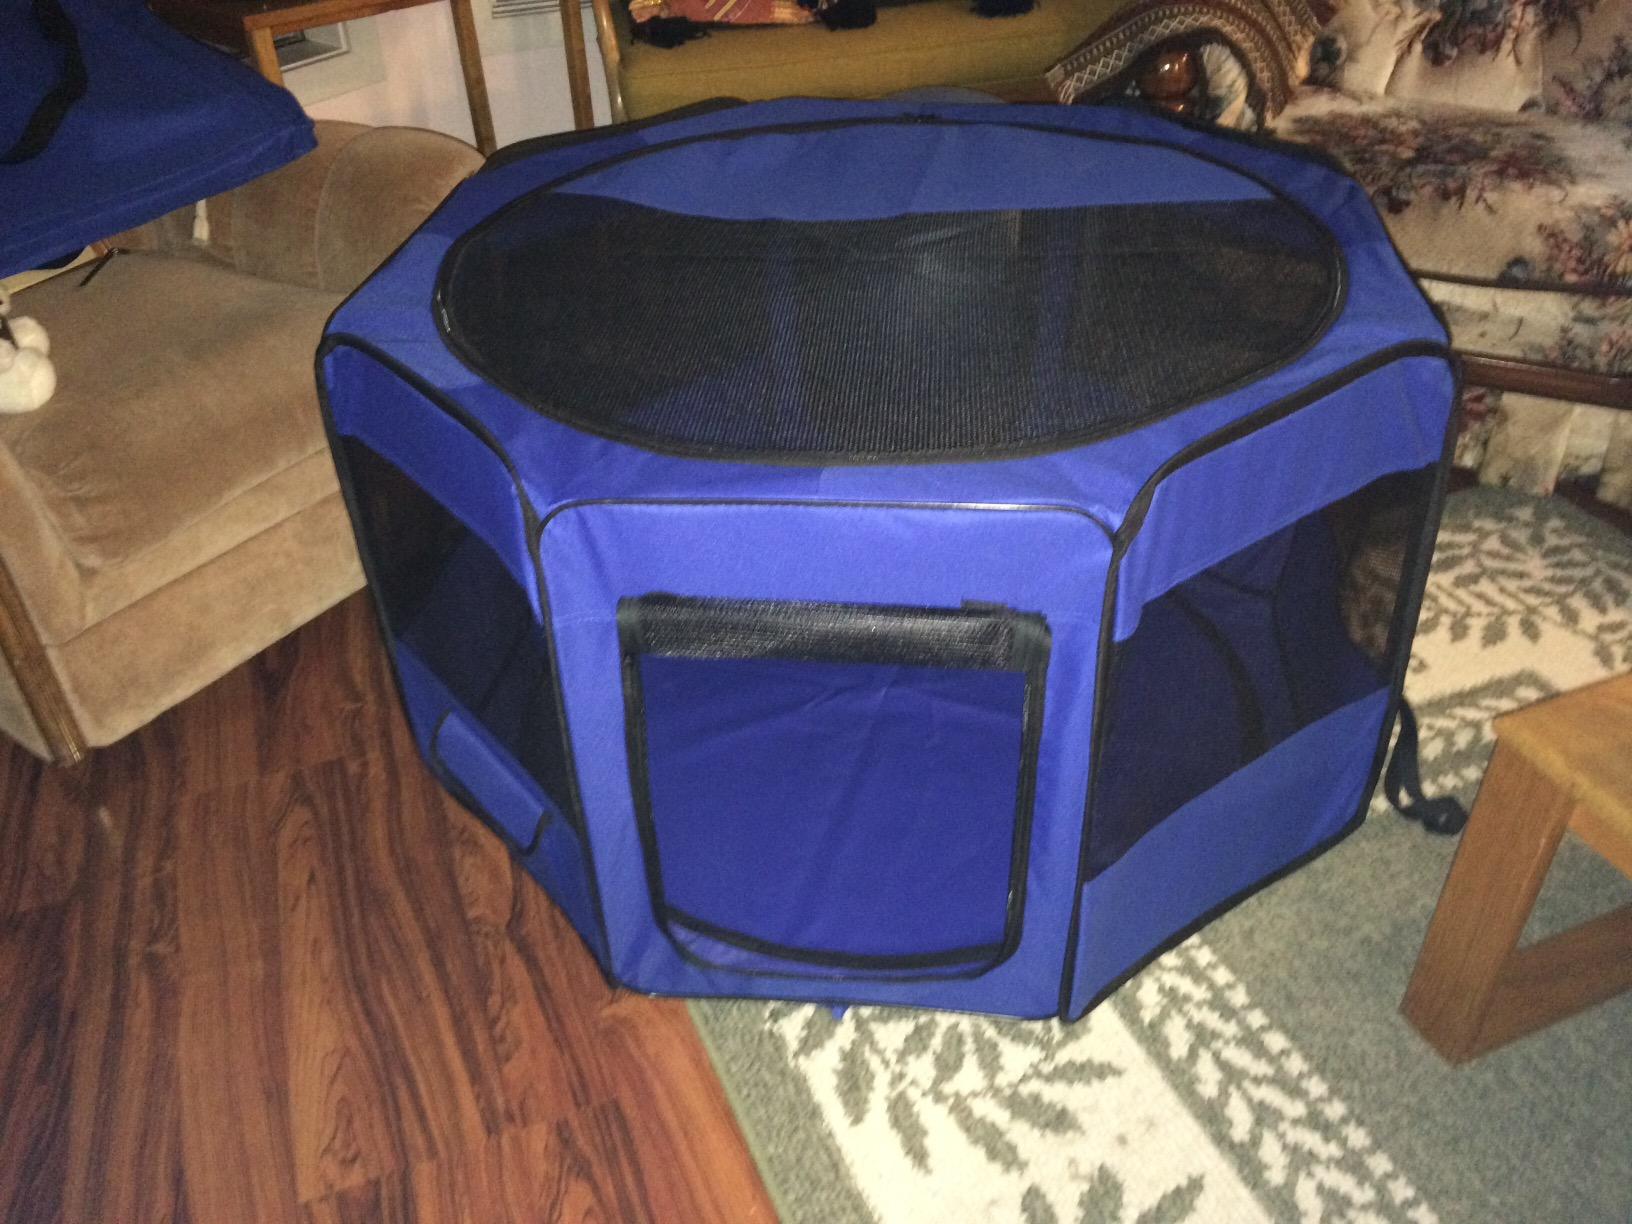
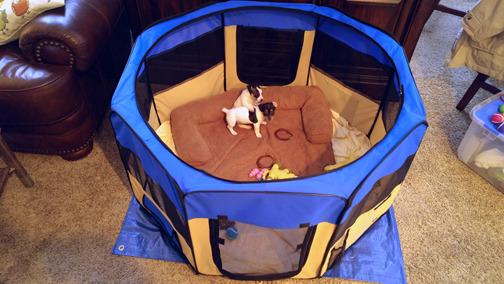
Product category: items_kennel
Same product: no